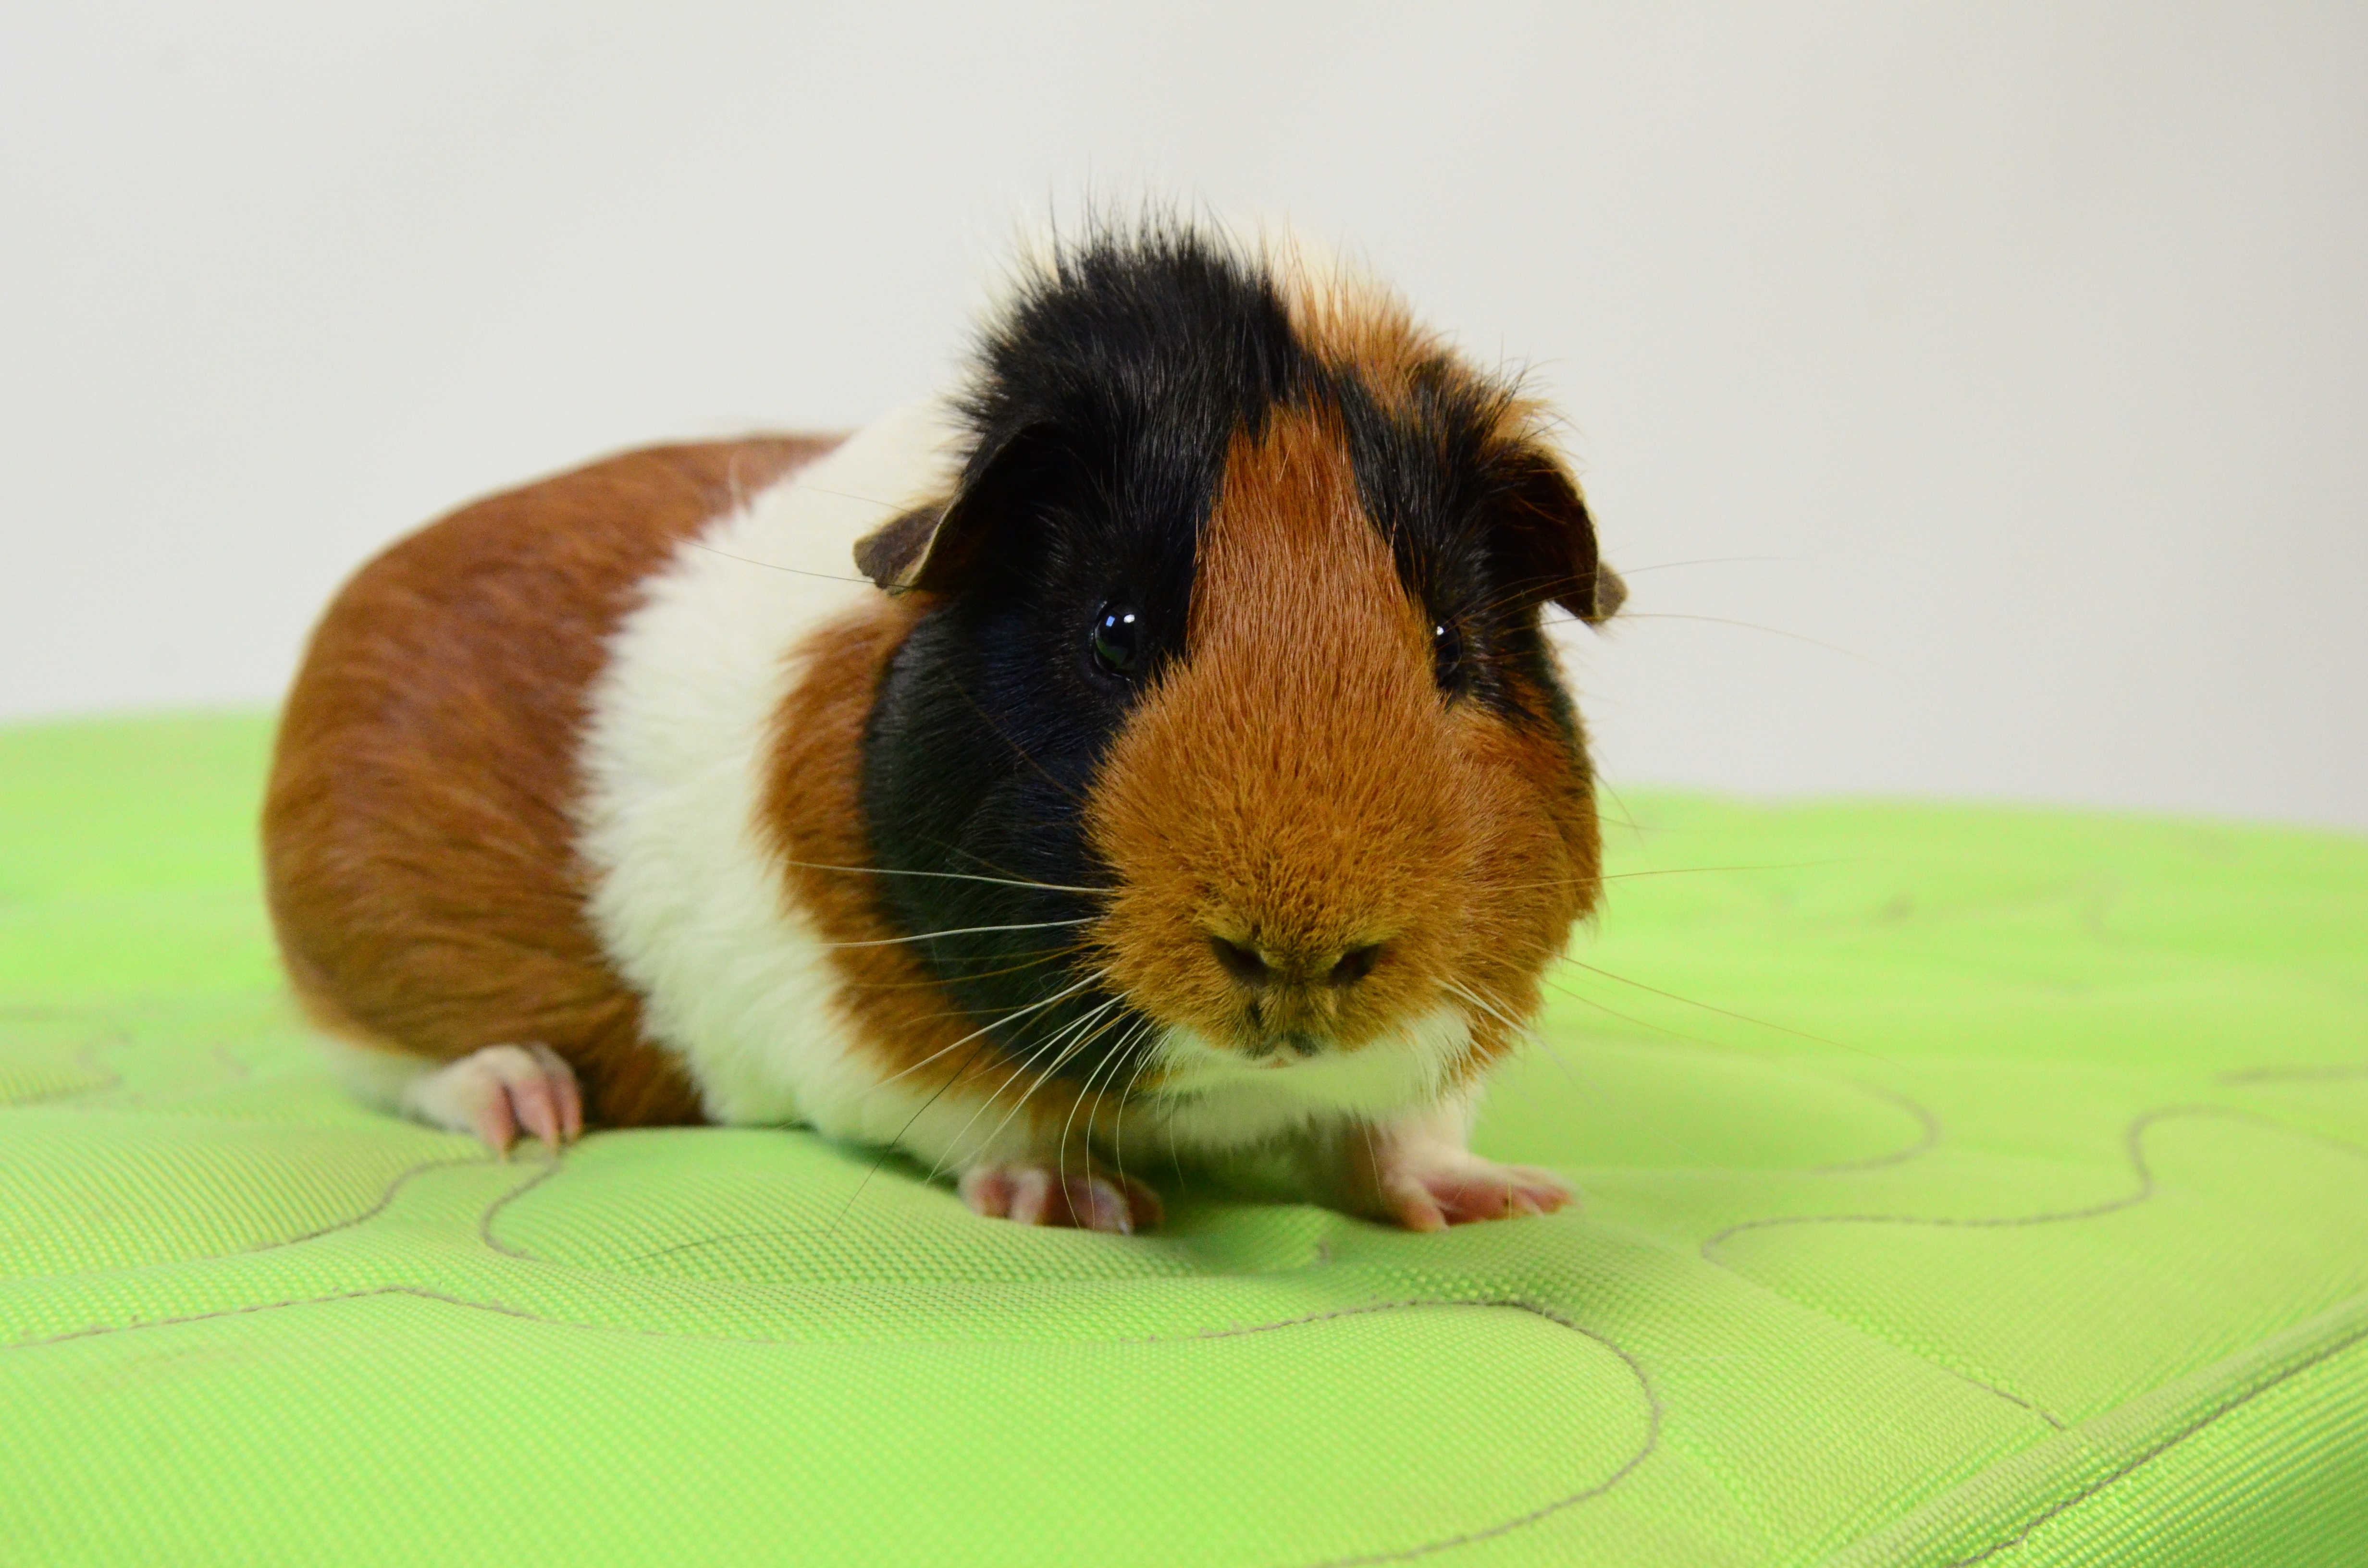
animal, portrait, mammal, rodent, fauna, guinea pig, whiskers, vertebrate, gerbil